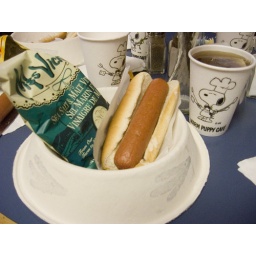
I love how the dog dish has little bird feet prints around it